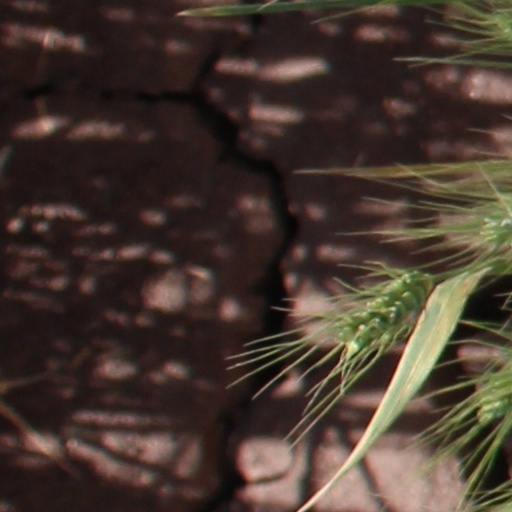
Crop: wheat